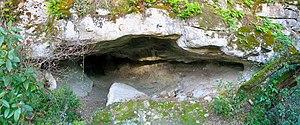
La Grotte de la Trache est une grotte préhistorique située près du hameau de la Trache, sur la commune de Châteaubernard, dans le département de la Charente.
La Grotte de la Trache est une grotte préhistorique située près du hameau de la Trache, sur la commune de Châteaubernard, dans le département de la Charente.